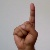
The image shows a hand gesture representing the letter 'D' in Indian Sign Language.